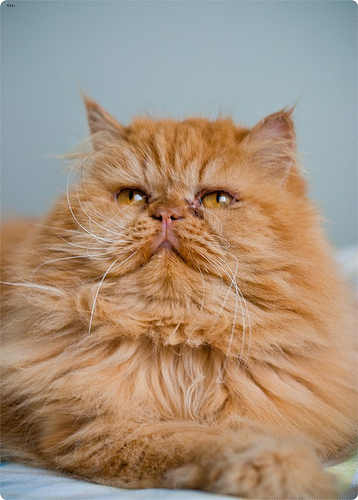
Breed: persian